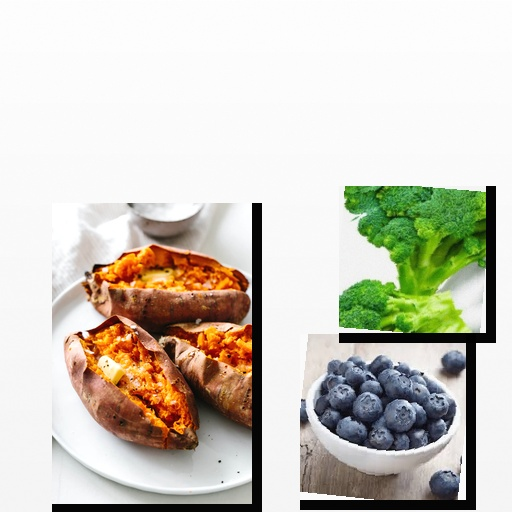
Food items: sweet_potato, broccoli, blueberry